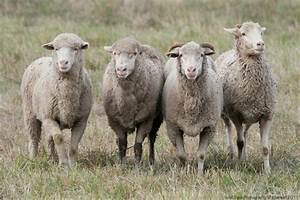
Label: sheep